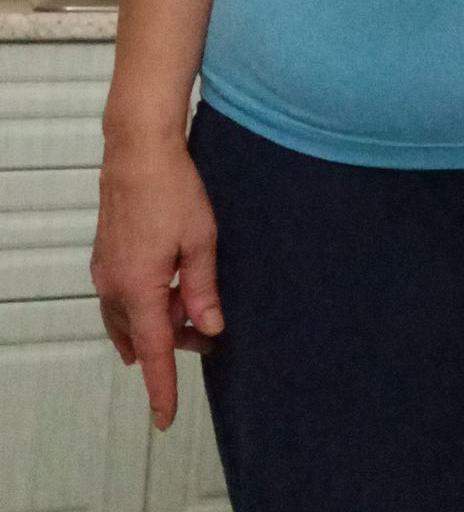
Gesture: no_gesture